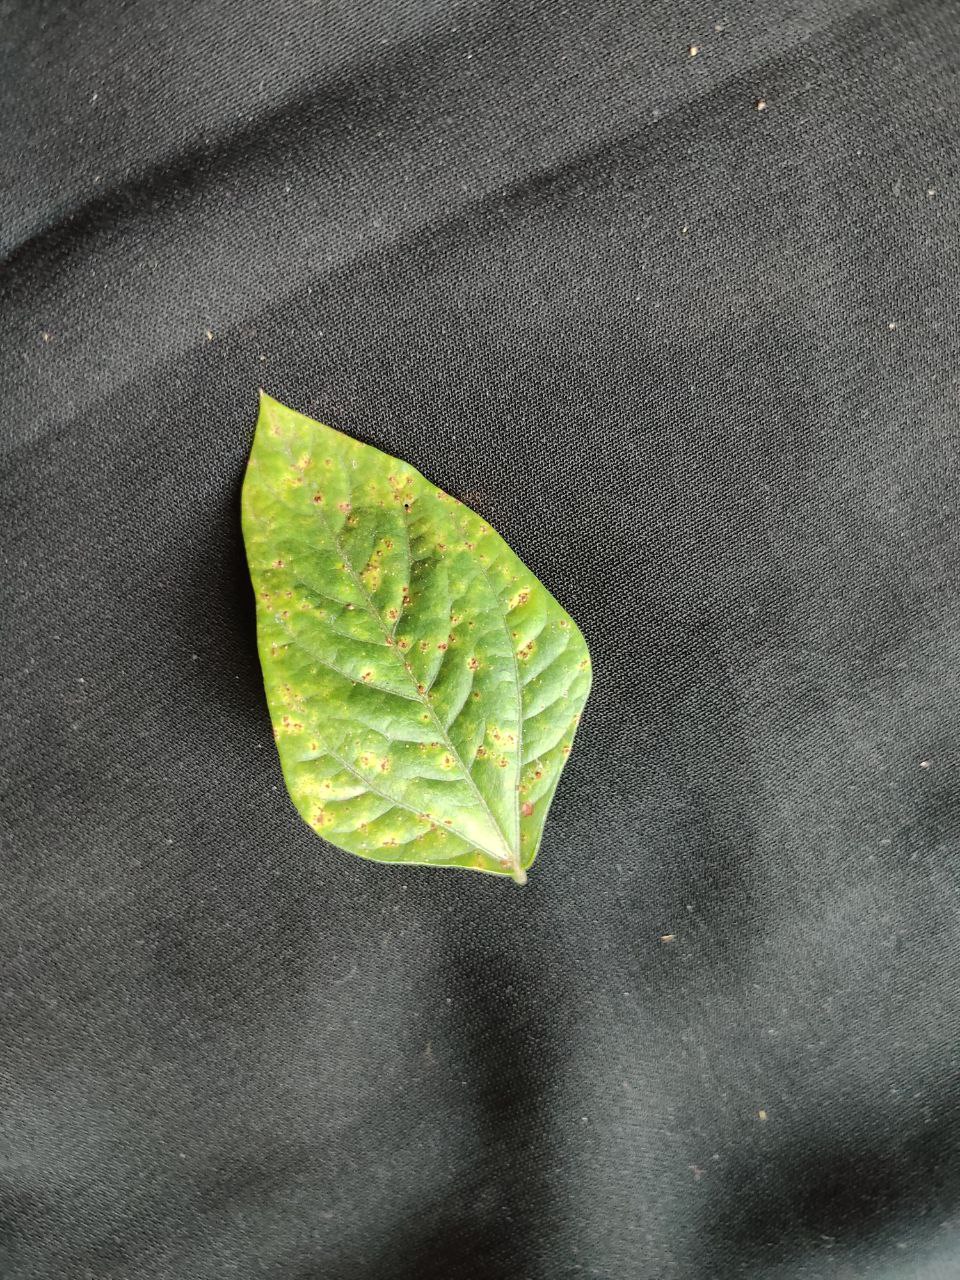
Crop: cowpea
Leaf condition: Septoria leaf spot